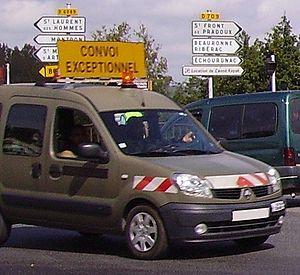
Renault Kangoo I militaire, fermant un convoi exceptionnel de chars AMX Leclerc, à Mussidan, Dordogne.
Le Renault TRM 700-100 est un tracteur militaire français en service depuis le milieu des années 1990. Il permet le transport logistique d'un char lourd, de véhicules ou d'équipements de construction, par exemple. Cet engin porte-char offre une charge utile de 60 tonnes.
Les États membres de l’Union européenne n'autorisent pas la circulation normale sur leur territoire de véhicules ou ensembles de véhicules pour le transport national de marchandises qui ne sont pas conformes aux caractéristiques indiquées à l’annexe I de la directive européenne 96/53/CE fixant pour certains véhicules routiers, les dimensions maximales autorisées en trafic national et international et les poids maximaux autorisés en trafic international. Chaque État membre transpose en droit interne ces dispositions essentielles.